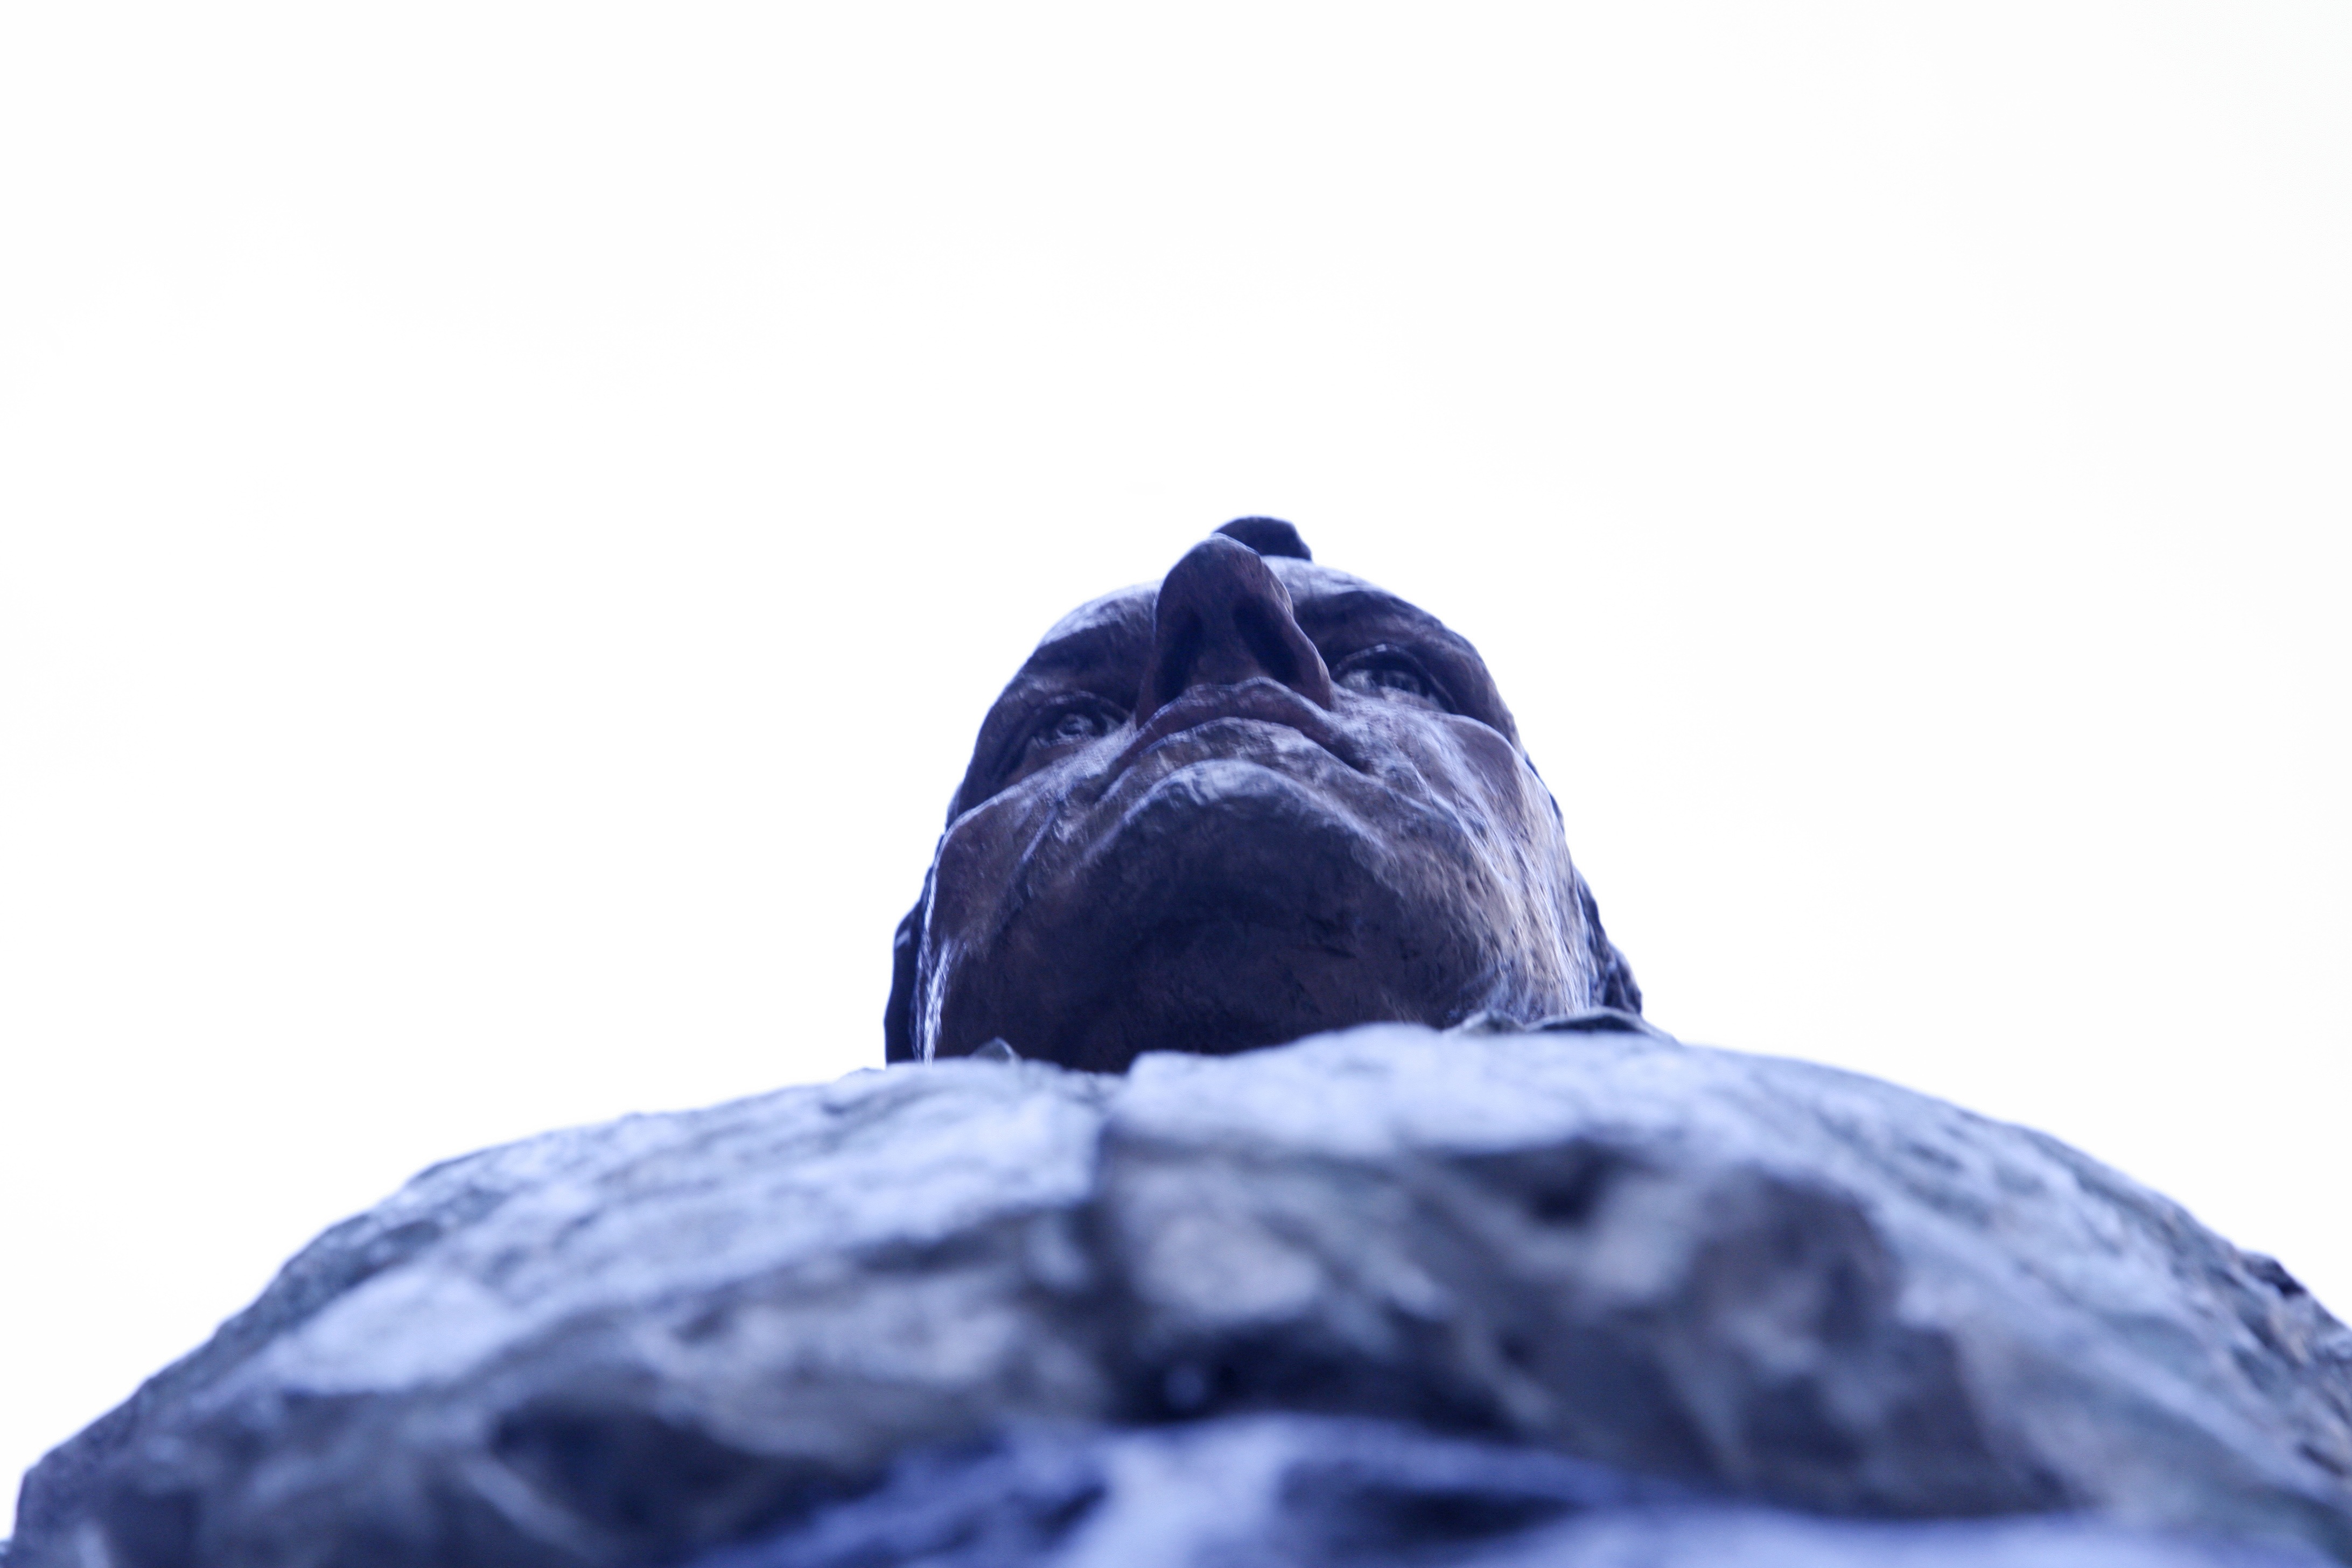
man, architecture, people, dog, stone, monument, statue, mammal, landmark, blue, pug, london, history, bronze, little venice, dog like mammal